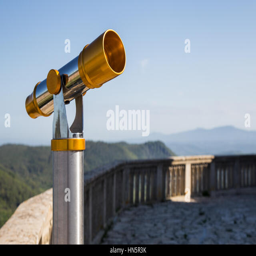
telescope for viewing the surrounding landscape